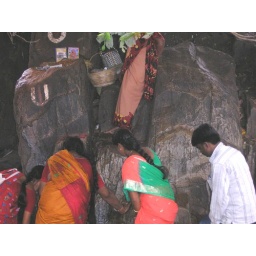
The throne like structure formed by rocks is said to be seat of Sri Ram.